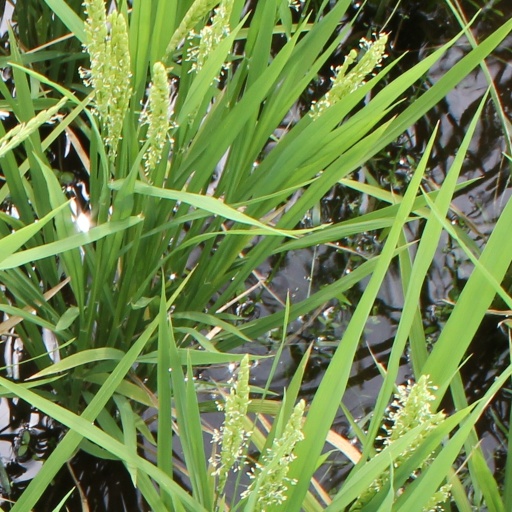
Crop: rice